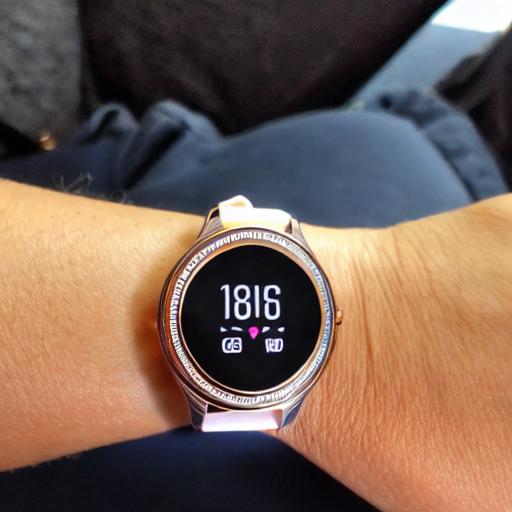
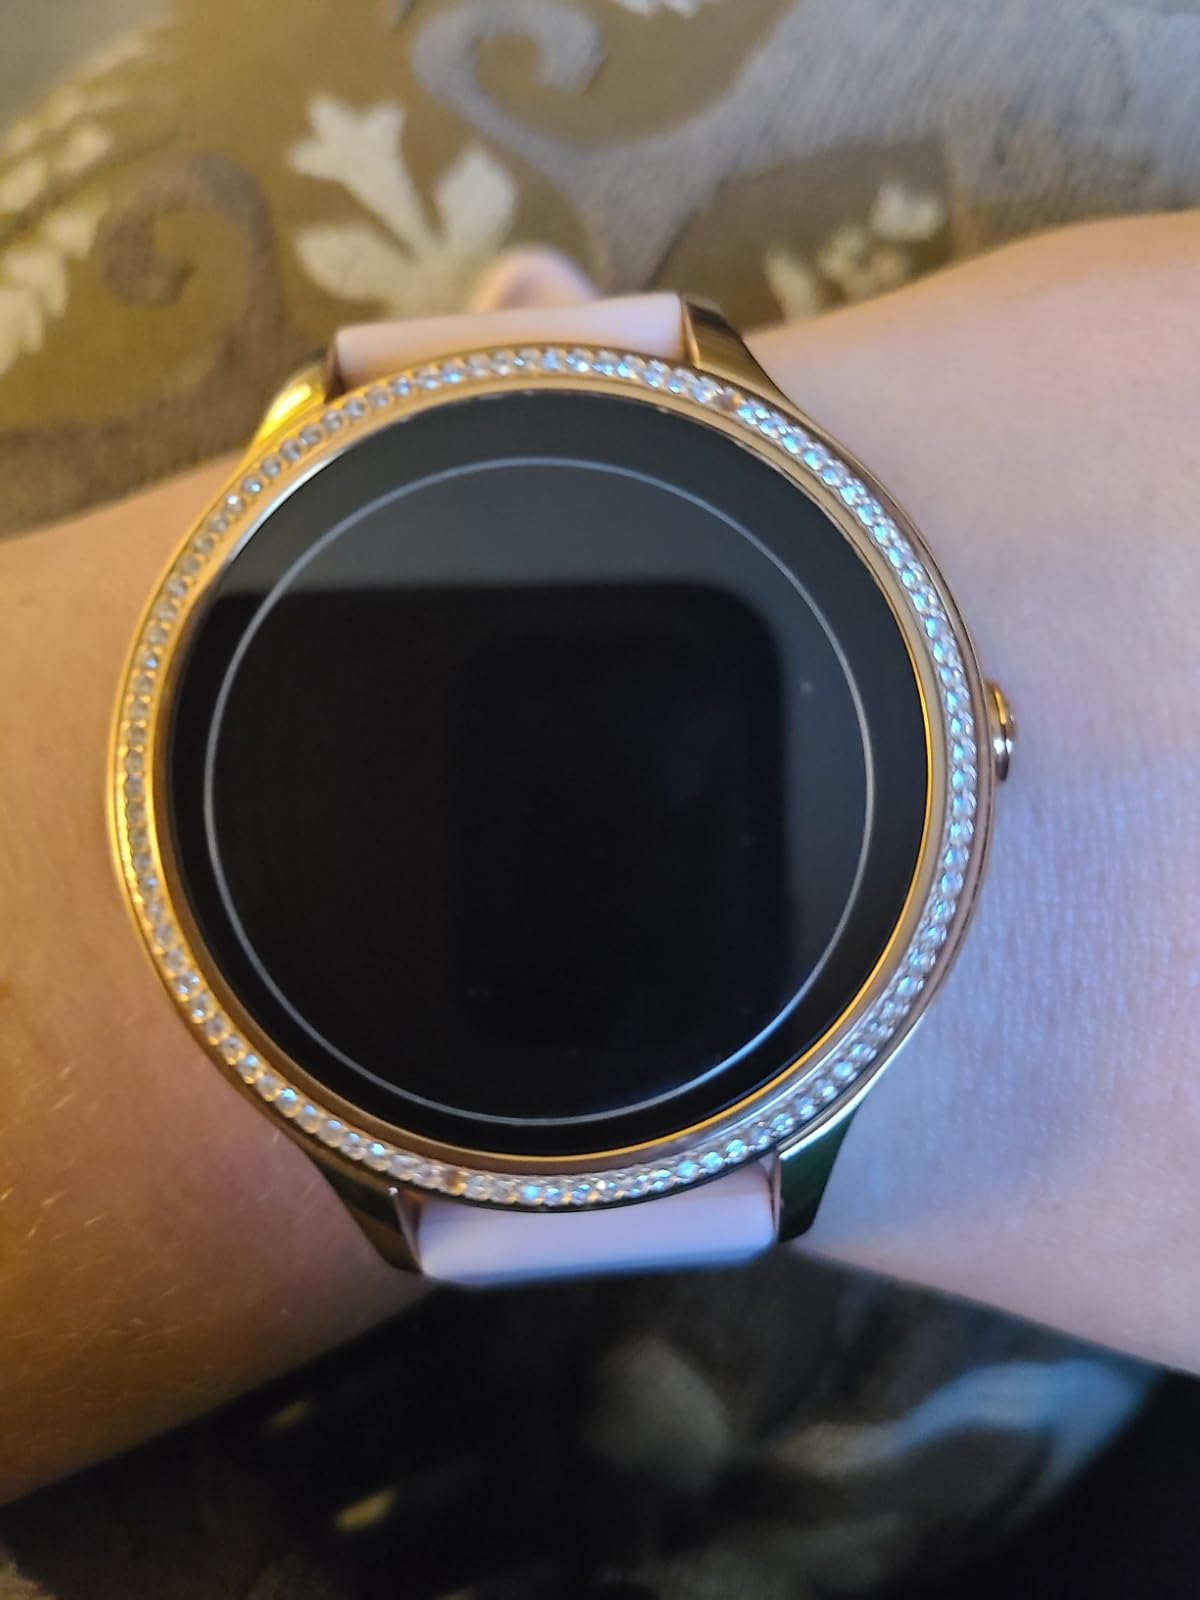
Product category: smartwatch
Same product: no